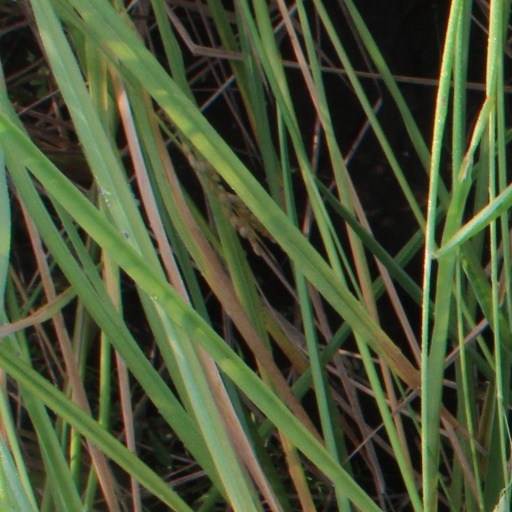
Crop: rice